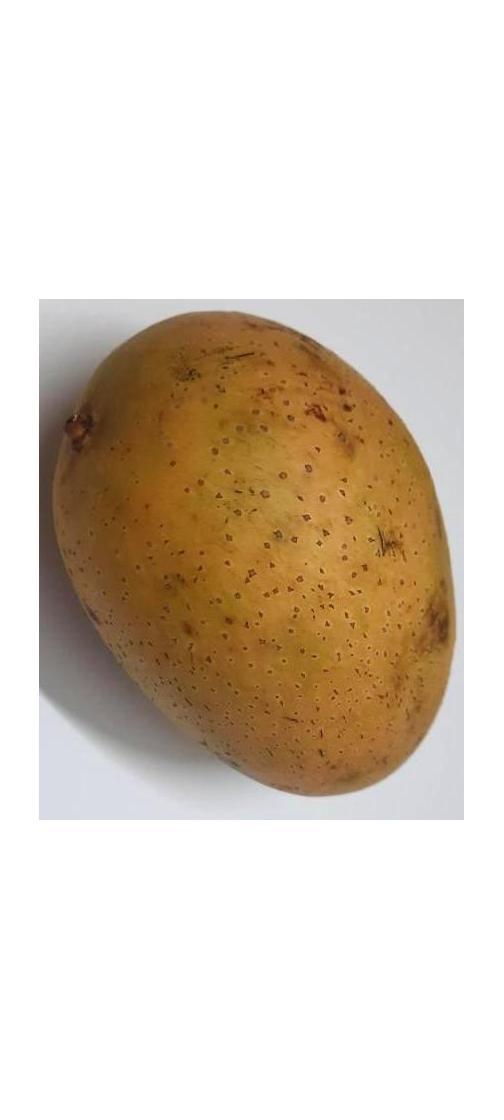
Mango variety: Ashshina Classic